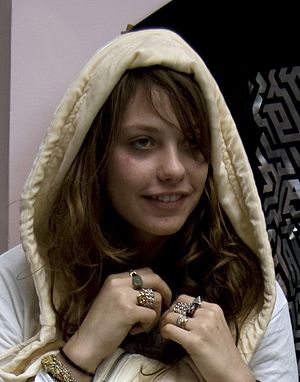
Cory Kennedy
Cory Kennedy er en amerikansk internet-berømthed, der blev et internationalt modeikon i 2006. Hun fik titlen "Internet It Girl". På hendes Myspace-profil har hun erhvervet sig over 7.000 "venner". Det har gennem hendes internet succes været muligt for hende at få en karriere som model, alt sammen før hendes forældre viste hvad der foregik.